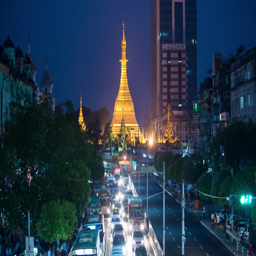
time lapse of night traffic with pagoda